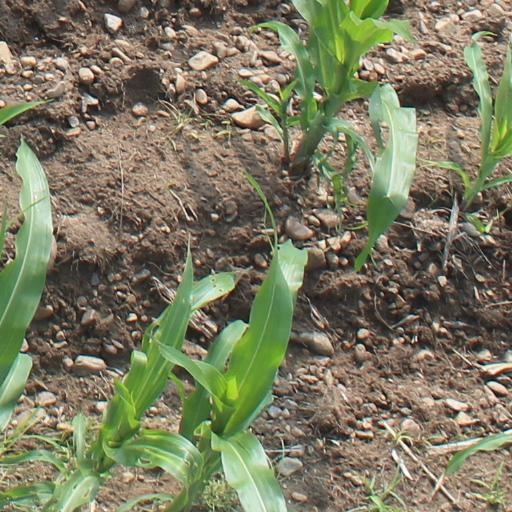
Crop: maize; corn